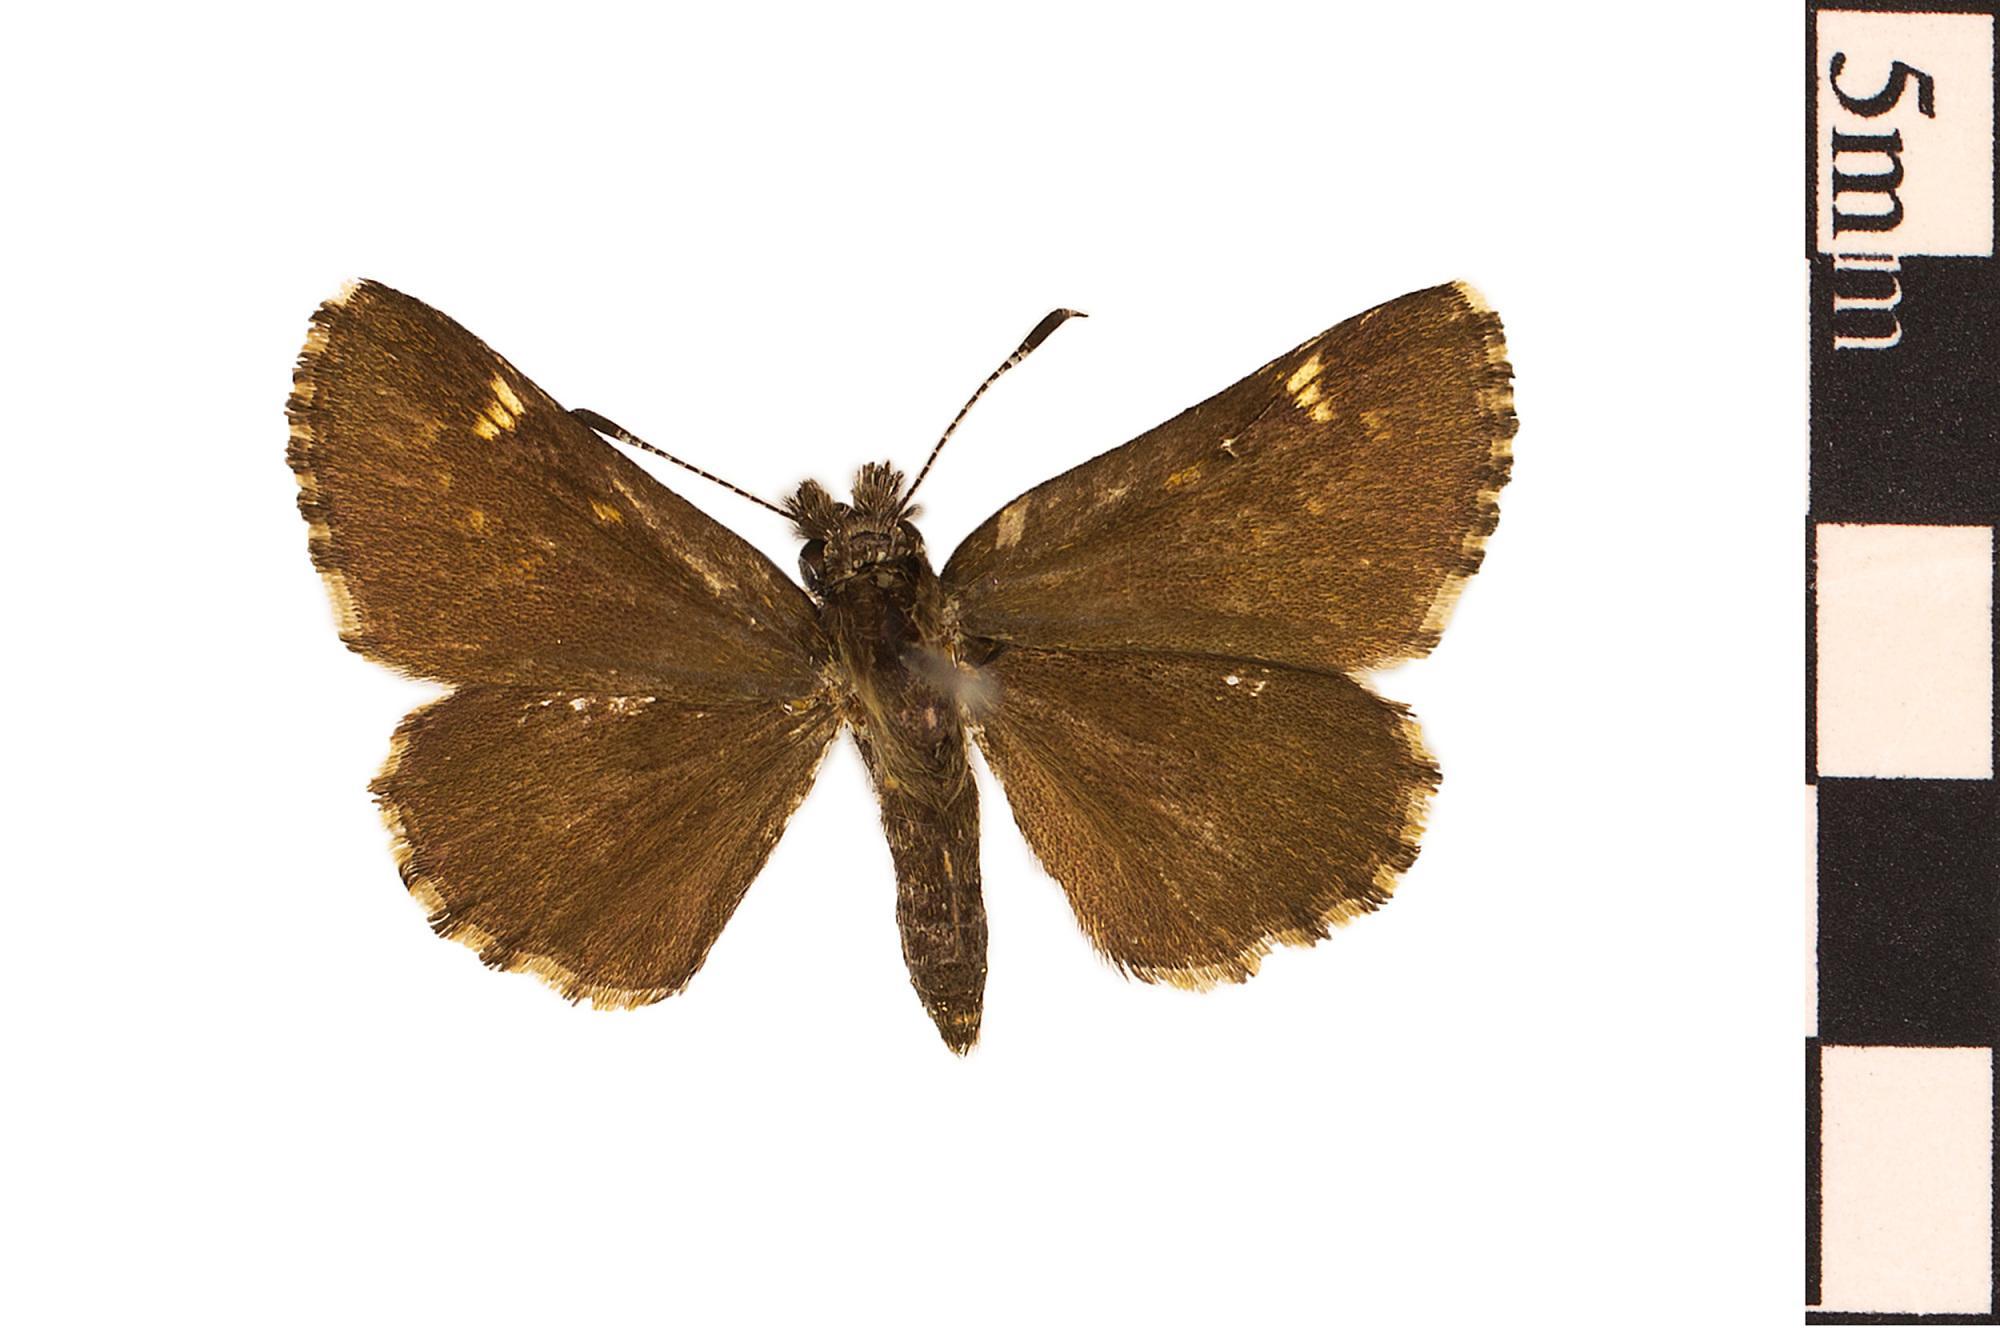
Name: Roadside Skipper
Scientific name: Amblyscirtes vialis
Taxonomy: Animalia, Arthropoda, Hexapoda, Insecta, Lepidoptera, Hesperiidae, Hesperiinae
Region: US Mid Atlantic (PA, NJ, MD, DE, DC, VA, WV)
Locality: North America, United States, Maryland, Anne Arundel County
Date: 1971